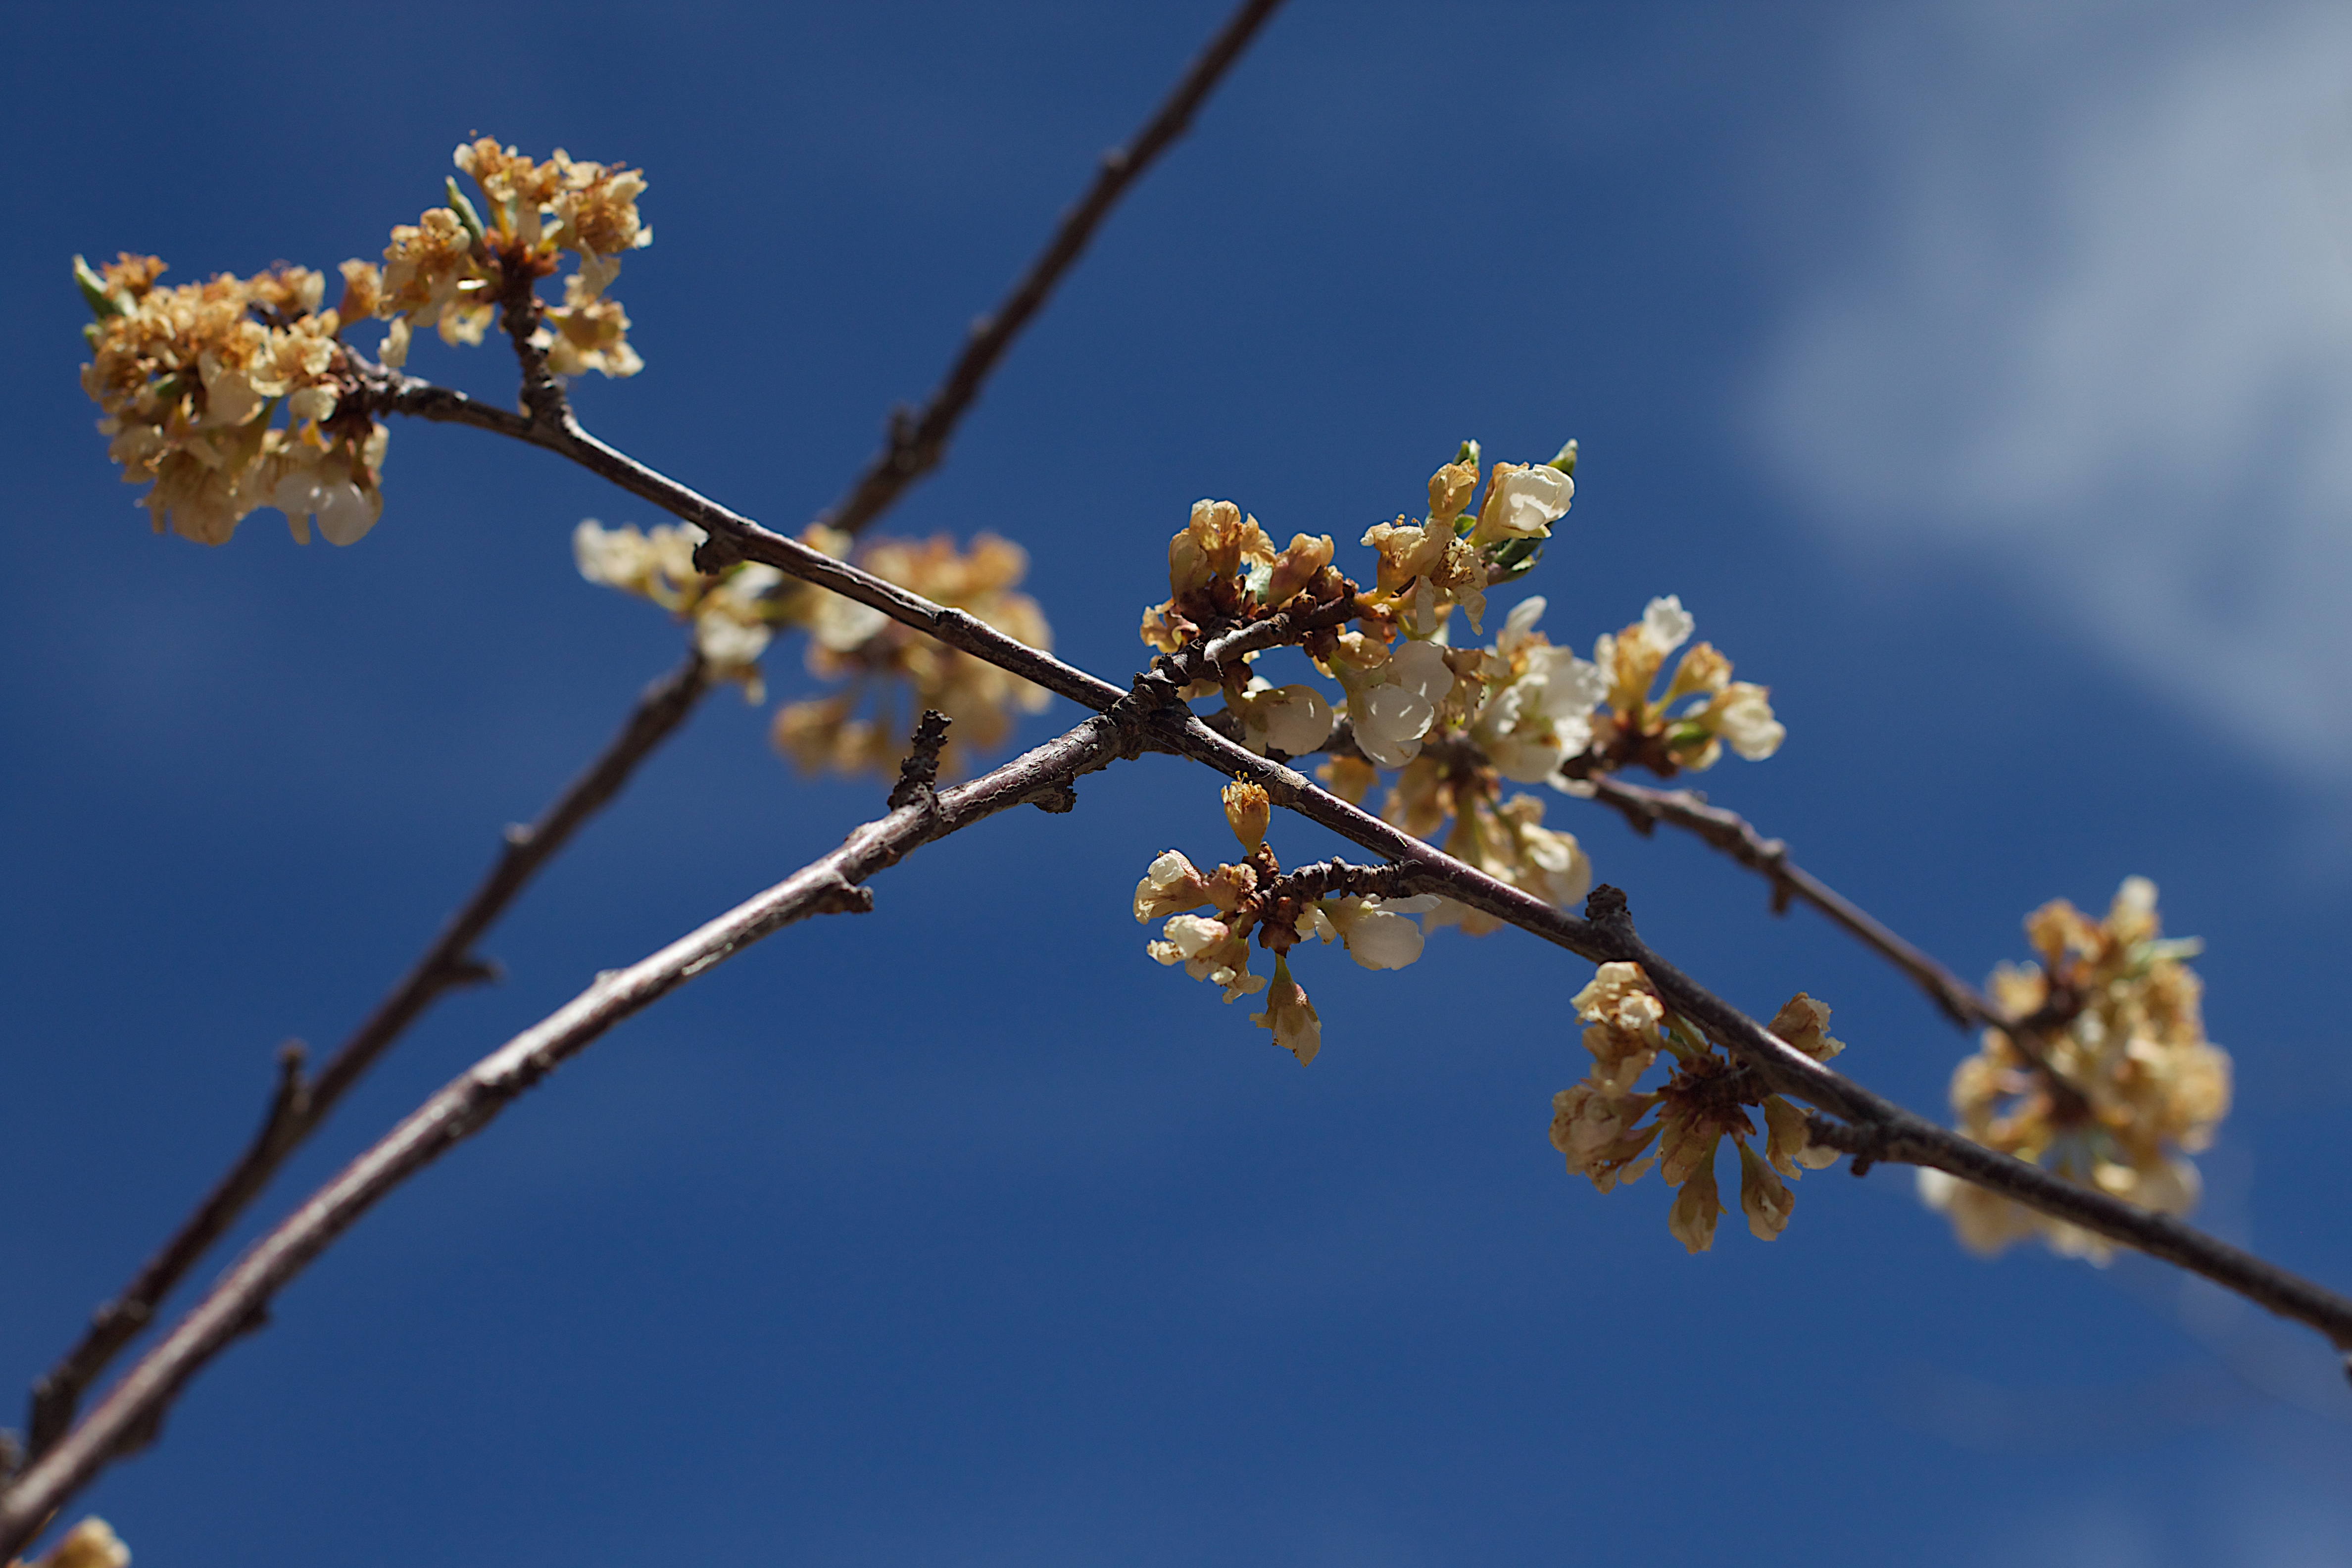
tree, nature, branch, blossom, plant, sky, sunlight, leaf, flower, food, spring, produce, flora, season, cherry blossom, twig, macro photography, plant stem, woody plant